Dongfeng Motor Corporation

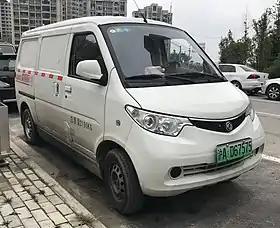
Skio Junfeng electric van

Dong Feng Peugeot Citroën Automobile Company is a joint venture with PSA Peugeot-Citroën set up in 1992 and based in Wuhan, capital of Hubei province.